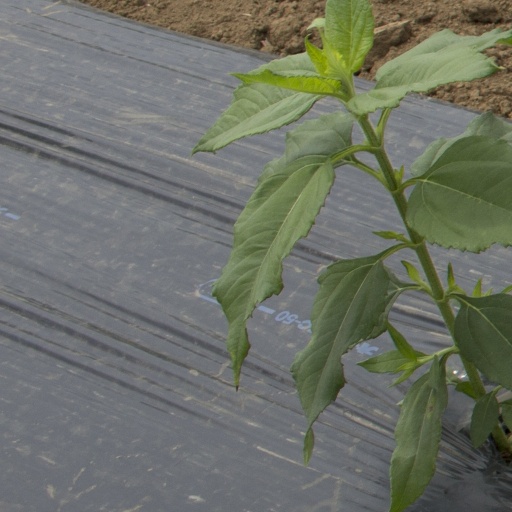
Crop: Jerusalem artichoke